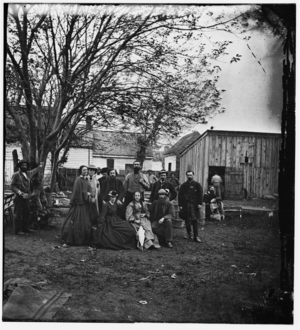
Le déclenchement de la guerre de Sécession trouva l'armée américaine peu préparée à faire face aux conséquences sanitaires massives d'un conflit moderne « se déroulant à la fin du Moyen Âge médical ».